Dom Charles Norris

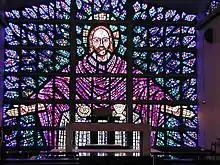
Stained glass window at Buckfast Abbey, 1965

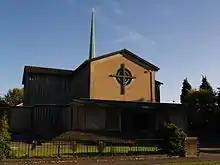
Church of Our Lady Lillington, Grade II listed, showing dalle de verre walls on left hand side of building

Many of the listings of notable 20th century churches include references to the importance of Dom Charles Norris's work. He collaborated on several listed churches with notable 20th century architect Gerard Goalen and artist Steven Sykes.